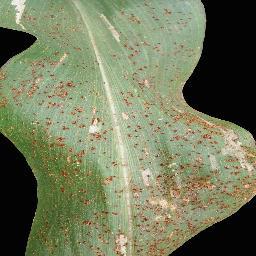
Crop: corn
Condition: (maize)_common_rust